Jonathan India

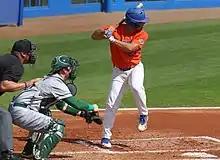
India batting for the Florida Gators in 2018

As a freshman at the University of Florida in 2016, India had a .303 batting average, a .367 on-base percentage (OBP), and a .440 SLG, with four home runs and 40 runs batted in (RBI). He was named a freshman All-American by Louisville Slugger. and the Southeastern Conference (SEC) First Team All-Freshman Team. Following his freshman season at Florida, India played collegiate summer baseball for the Harwich Mariners of the Cape Cod Baseball League, where he batted 18-for-62 (.290) with seven doubles and 4 RBIs.